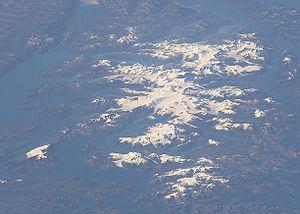
La cordillère Darwin ou cordillère fuégienne occidentale, est une chaîne de montagnes située au Chili, sur une péninsule à l’ouest de la grande île de la Terre de Feu. Elle représente le cordon montagneux le plus austral de la cordillère des Andes. Jusqu’en 2011, la cordillère Darwin était l'une des dernières terrae incognitae de la planète.
Le mont Sarmiento est un sommet de la cordillère Darwin en Terre de Feu. Malgré son allure imposante, il ne dépasse pas le mont Darwin ni le mont Shipton. Situé en territoire chilien, sur la grande île de la Terre de Feu, au nord du canal Beagle, il fait partie de la cordillère des Andes.